Portuguese Grand Prix

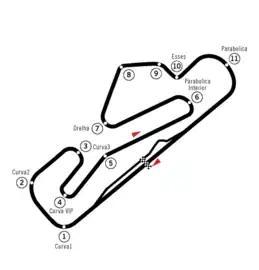
The original Estoril circuit, used from 1984 to 1993

The seeds for the return of the Portuguese Grand Prix were planted with the inauguration of the Autódromo do Estoril near the capital of Lisbon in 1972. The Estoril Grand Prix was held as a European Formula Two Championship event during the 1970s. This circuit was to see some of the most memorable and exciting races in Formula One's history. On 21 October 1984, Portugal returned to the F1 calendar, ending the season, where Frenchman Alain Prost won the race but failed to win the Championship by half a point from his teammate, Austrian Niki Lauda who finished 2nd in the race. In 1985, the Grand Prix was moved to 21 April and held under heavy rain, the ideal conditions for Ayrton Senna to win his first race. From 1986, the race was held in what would become its traditional date, in the penultimate week of September; this race was won by Briton Nigel Mansell. 1987 saw Prost win his 28th Grand Prix, breaking Jackie Stewart's 14-year-old record; and 1988 was to see controversy between Prost and his McLaren teammate Senna. Coming out of the long Parabolica corner, Prost lined up to pass Senna but in an attempt to stop him, the Brazilian squeezed the Frenchman and he nearly hit the wall separating the pit lane from the track; but Prost kept his foot flat and passed Senna going into the first corner. Prost, a mild-mannered driver, was angry with Senna. This one incident between the world's two best Formula One drivers at the time led to one of the most famous sporting rivalries in history. 1989 saw yet more controversy; Mansell, now driving a Ferrari, overshot his pit lane entrance; and, against his team's gesticulations, went into reverse gear and backed into his pit stop position, which was against the rules. Sometime after Mansell went out, he was given the black disqualification flag. He did not go in, however, and as he came up to pass Senna who was leading while passing the pits and being shown the black flag again, Mansell ducked out, Senna turned into the Ferrari and both drivers went off the track and into the run-off area. This incident just about destroyed Senna's 1989 championship chances. Because he had failed to score any points at this event, he now had to win all 3 races to stand any chance of beating his teammate and rival Prost, who finished 2nd to Mansell's teammate, Austrian Gerhard Berger. Mansell and Ferrari were both fined $50,000 and the Englishman was banned for the next race, the Spanish Grand Prix.